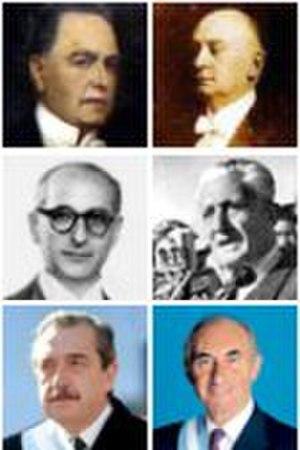
L'Union civique radicale est un parti politique argentin, membre de l'Internationale socialiste depuis 1996, et de la COPPPAL. Fondé par Leandro N. Alem le 26 juin 1891, c'est le plus ancien parti argentin. Regroupant des libéraux centristes et des sociaux-démocrates, il donna plusieurs Présidents à la République argentine dont Raúl Alfonsín à la fin de la dictature militaire argentine en 1983. Il a été marqué par des relations ambiguës avec le péronisme, tantôt allié, tantôt adversaire, et de même avec une attitude à la fois de négociations et d'opposition aux différentes juntes militaires ayant pris le pouvoir à l'issue de coups d'État successifs.